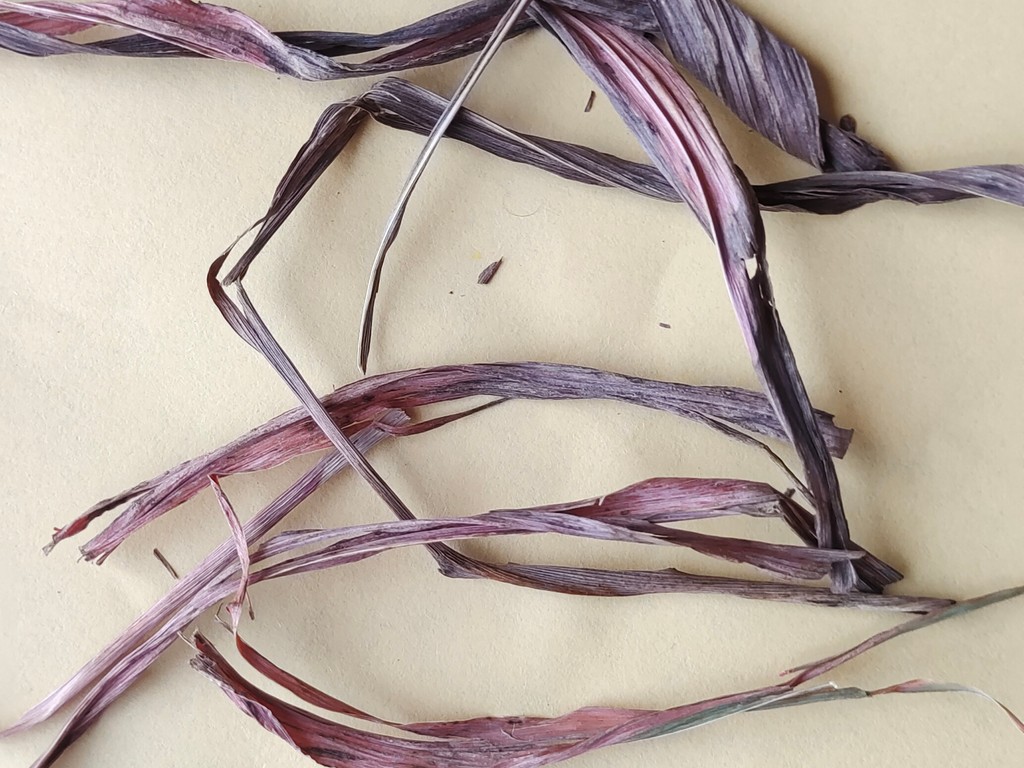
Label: Dried